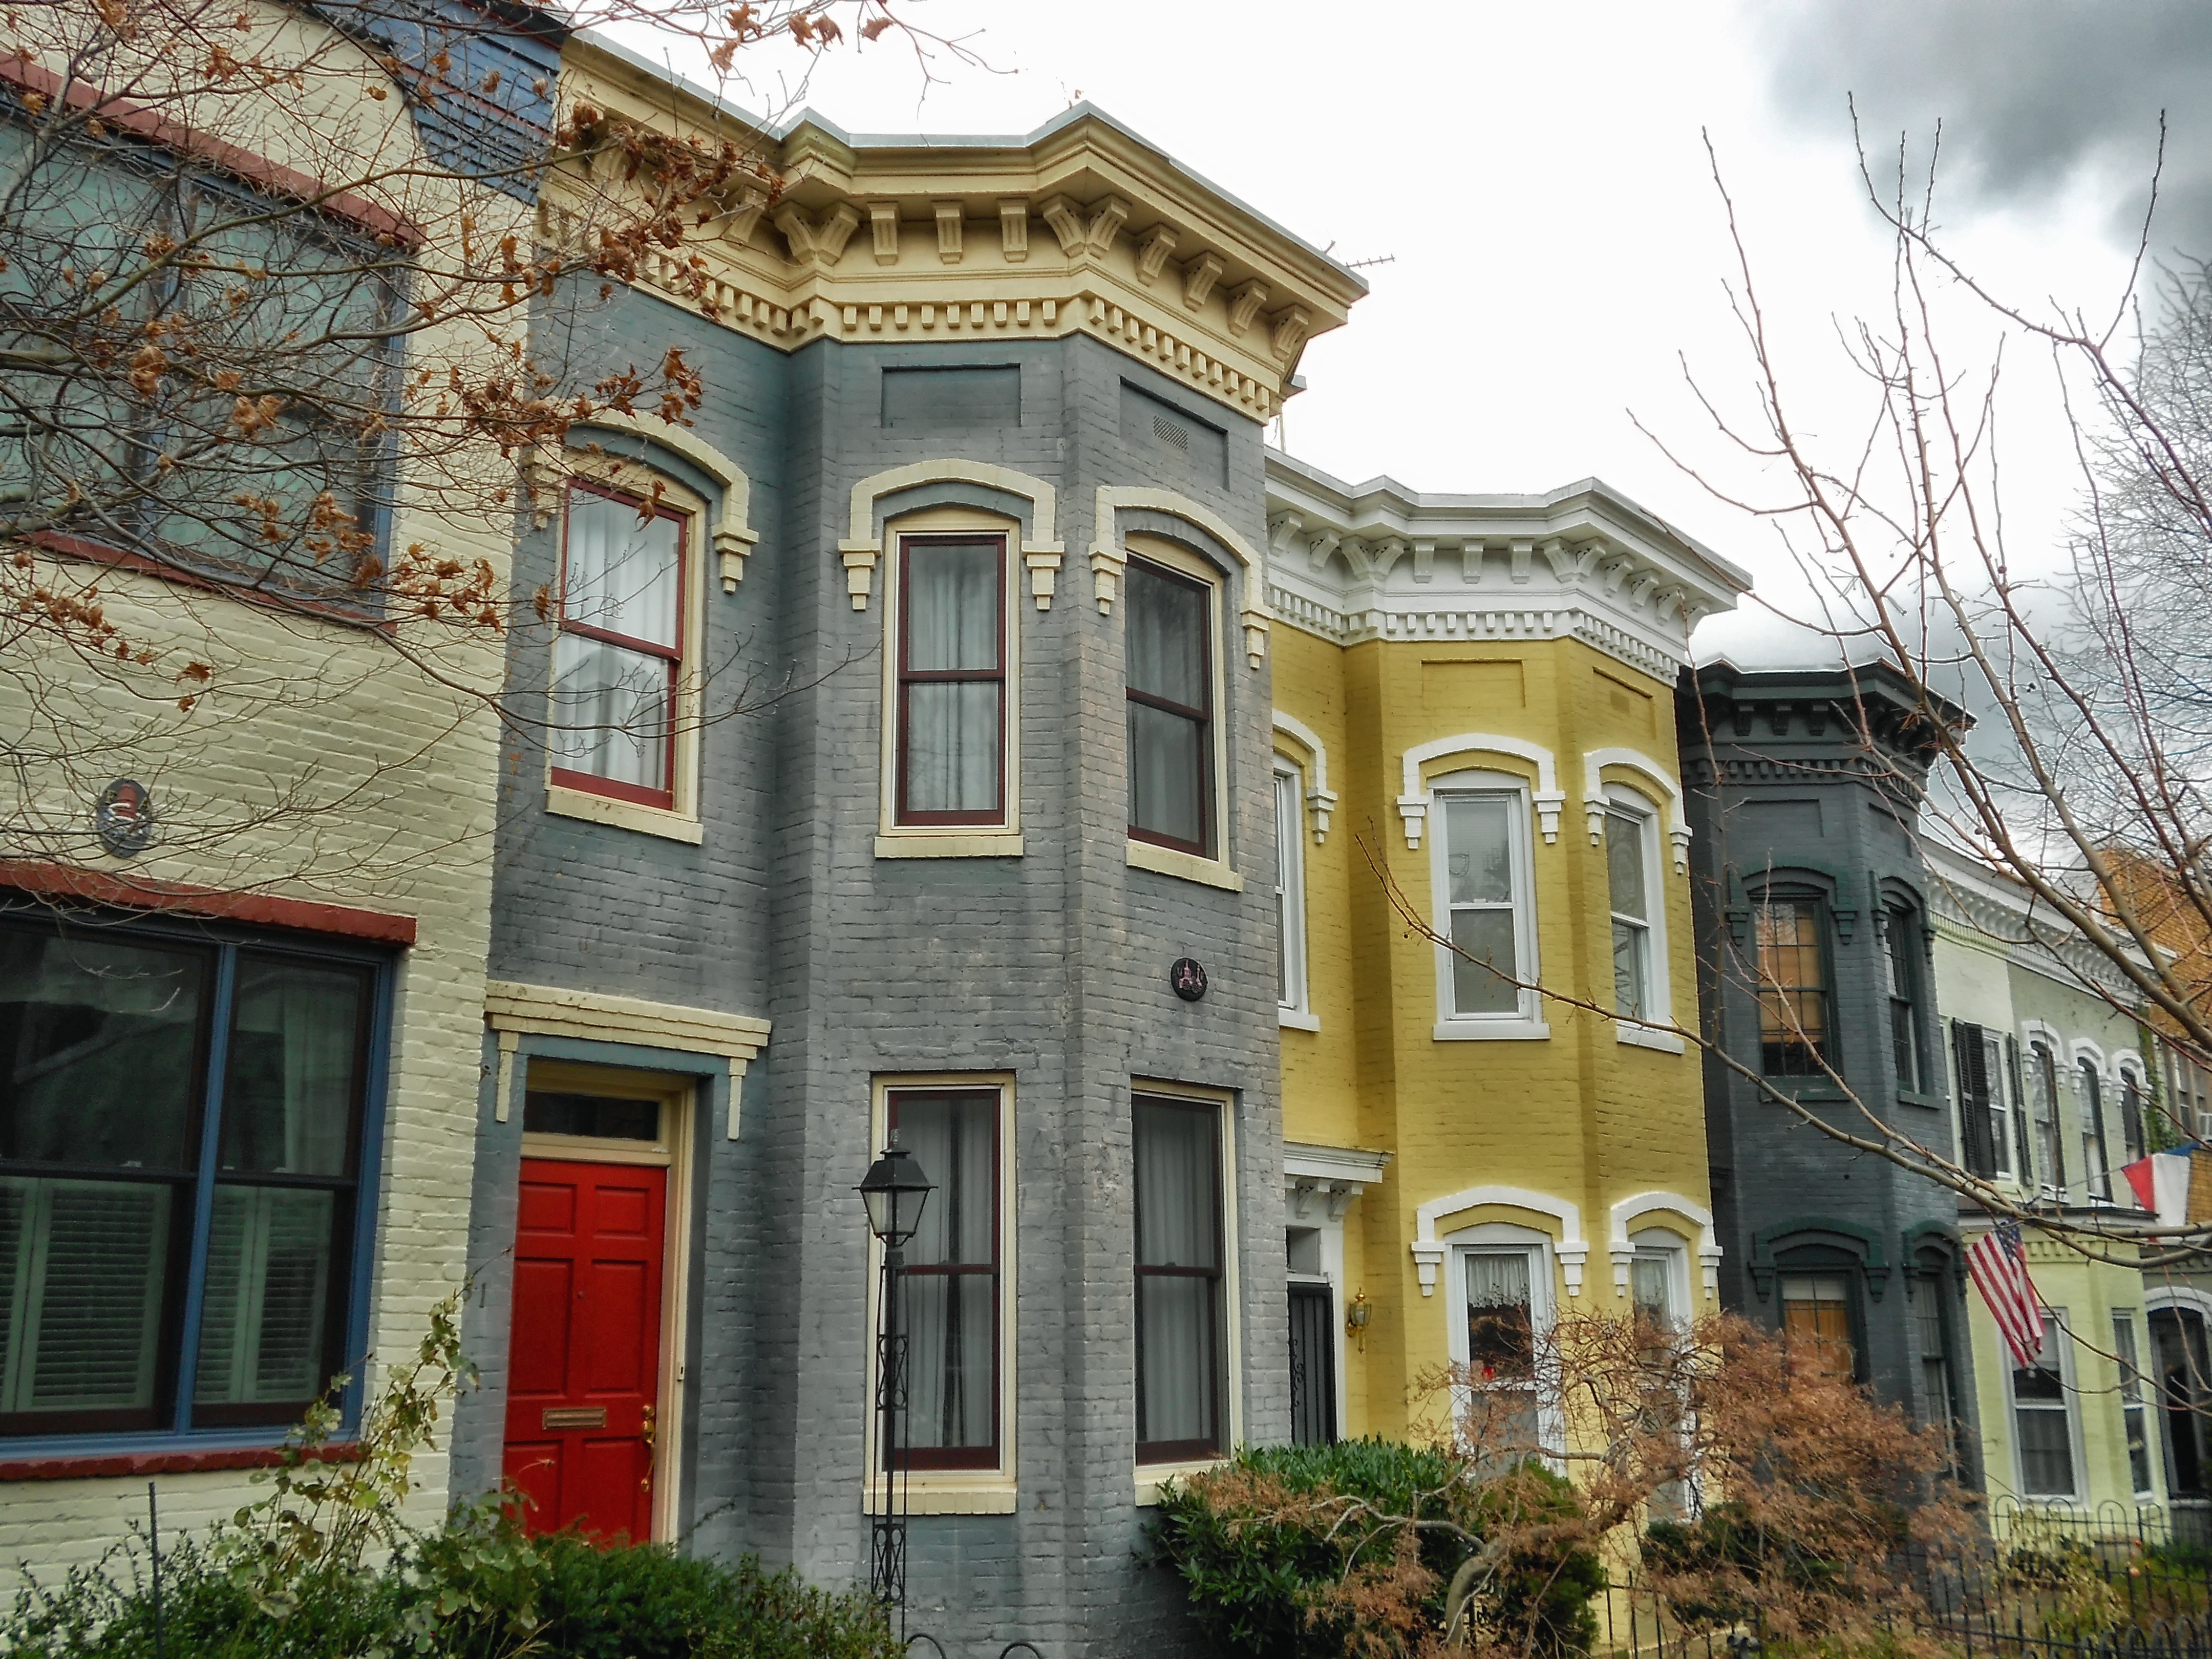
nature, architecture, mansion, house, window, town, building, palace, city, home, urban, facade, property, colorful, outside, hdr, colors, buildings, homes, houses, estate, cities, condominium, neighbourhood, washington d c, residential area